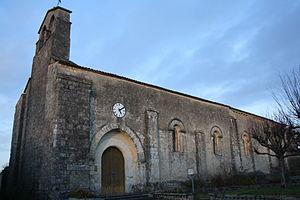
Eglise Saint-Nazaire à Bernay, commune de Bernay-Saint-Martin (Charente-Maritime, France).
Bernay-Saint-Martin est une commune du Sud-Ouest de la France située dans le département de la Charente-Maritime.
Cet article recense une partie des monuments historiques de la Charente-Maritime, en France.
Les églises de la Charente-Maritime présentent une grande diversité, d'une commune à une autre, et se distinguent par des styles et des périodes de construction différentes. De nombreux édifices témoignent cependant de l'épanouissement, aux XIᵉ et XIIᵉ siècles d'une forme d'art roman spécifique, appelée art roman saintongeais, caractérisée par une simplicité des formes et un décor sculpté, souvent très riche.